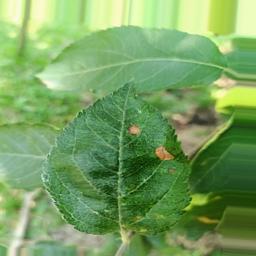
Label: Alternaria